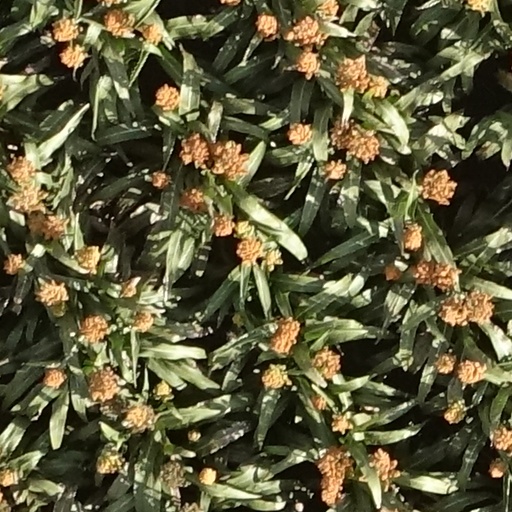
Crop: sorghum